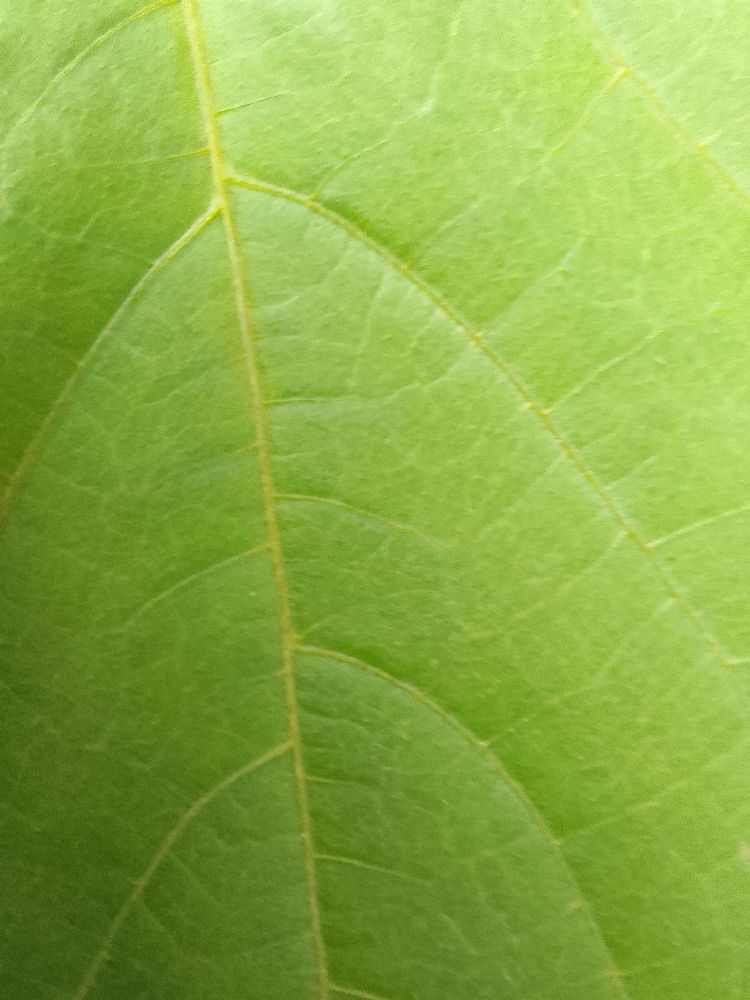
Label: healthy